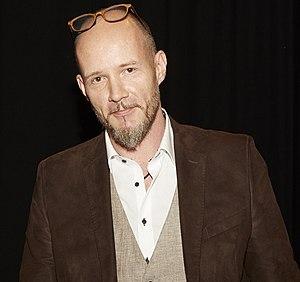
Christophe Vuilleumier en 2019
Christophe Vuilleumier, né en 1970, est un historien suisse qui publie principalement sur le XVIIᵉ et le XXᵉ siècle.